Woody (Toy Story)

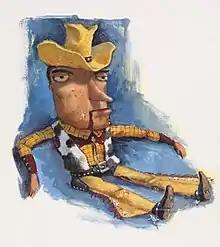
Concept art of Woody's original design as an evil ventriloquist dummy

Steve Jobs, founder and former owner of Pixar, made a deal with Disney, under Disney chairman Jeffrey Katzenberg, to work on the film "Toy Story" together, which would be the first feature-length computer-animated film. The original draft for the film "Toy Story", by Pixar animators John Lasseter, Andrew Stanton, and Pete Docter, had almost nothing to do with the eventually finished film. It had Tinny, the one-man band from "Tin Toy", as the main character and Woody as an evil ventriloquist dummy. Woody would be the main villain, abusing the other toys until they rallied against him. After Disney executives saw the draft, they sent negative feedback about it and production on the movie was shut down, until a better draft could be revised. Tom Hanks, the primary voice of Woody, was unhappy with the character and reportedly shouted "This guy is a jerk!" while recording lines for the story reel. Katzenberg thought the original draft for "Toy Story" was bad and told Lasseter to redo it, making it more of an odd-couple buddy picture, where the characters Tinny and Woody would be forced to bond with each other despite their different characteristics.